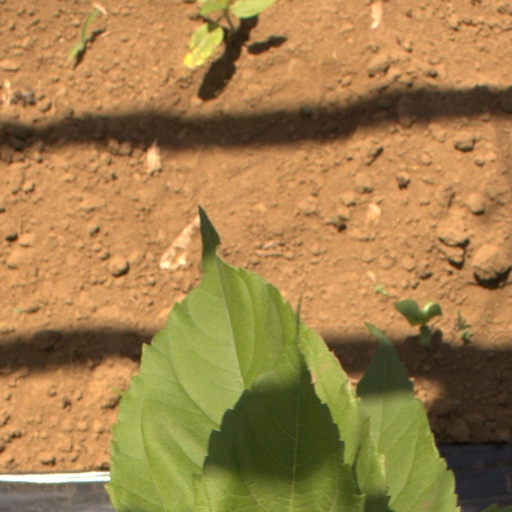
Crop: Jerusalem artichoke